Christoph Sandmann

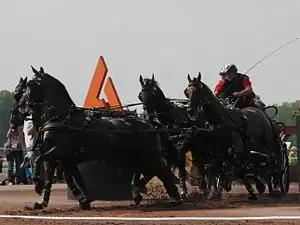
Christoph Sandmann at the World Equestrian Games 2014 in Caen

Christoph Sandmann (born 24 May 1967) is a German equestrian and multiple World Champion at the World Equestrian Games.